Kristina Pronzhenko

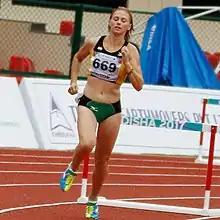
Kristina Pronzhenko in 2017

Kristina Pronzhenko (Cyrillic: Кристина Пронженко; born 10 December 1988 in Mastchoh) is a Tajikistani athlete who competes primarily in the combined events. She competed in the 200 metres at the 2015 World Championships in Beijing without qualifying for the semifinals.